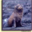
Label: seal